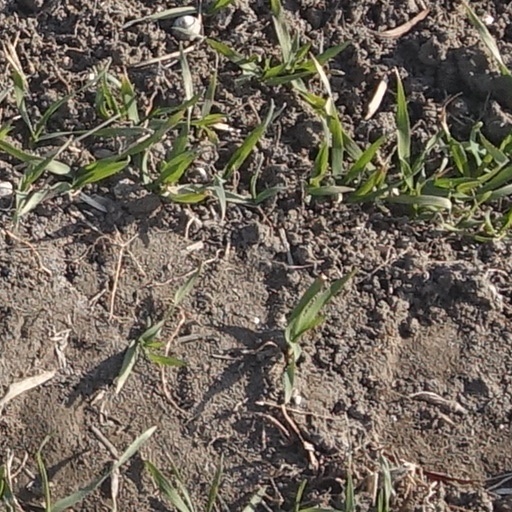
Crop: wheat